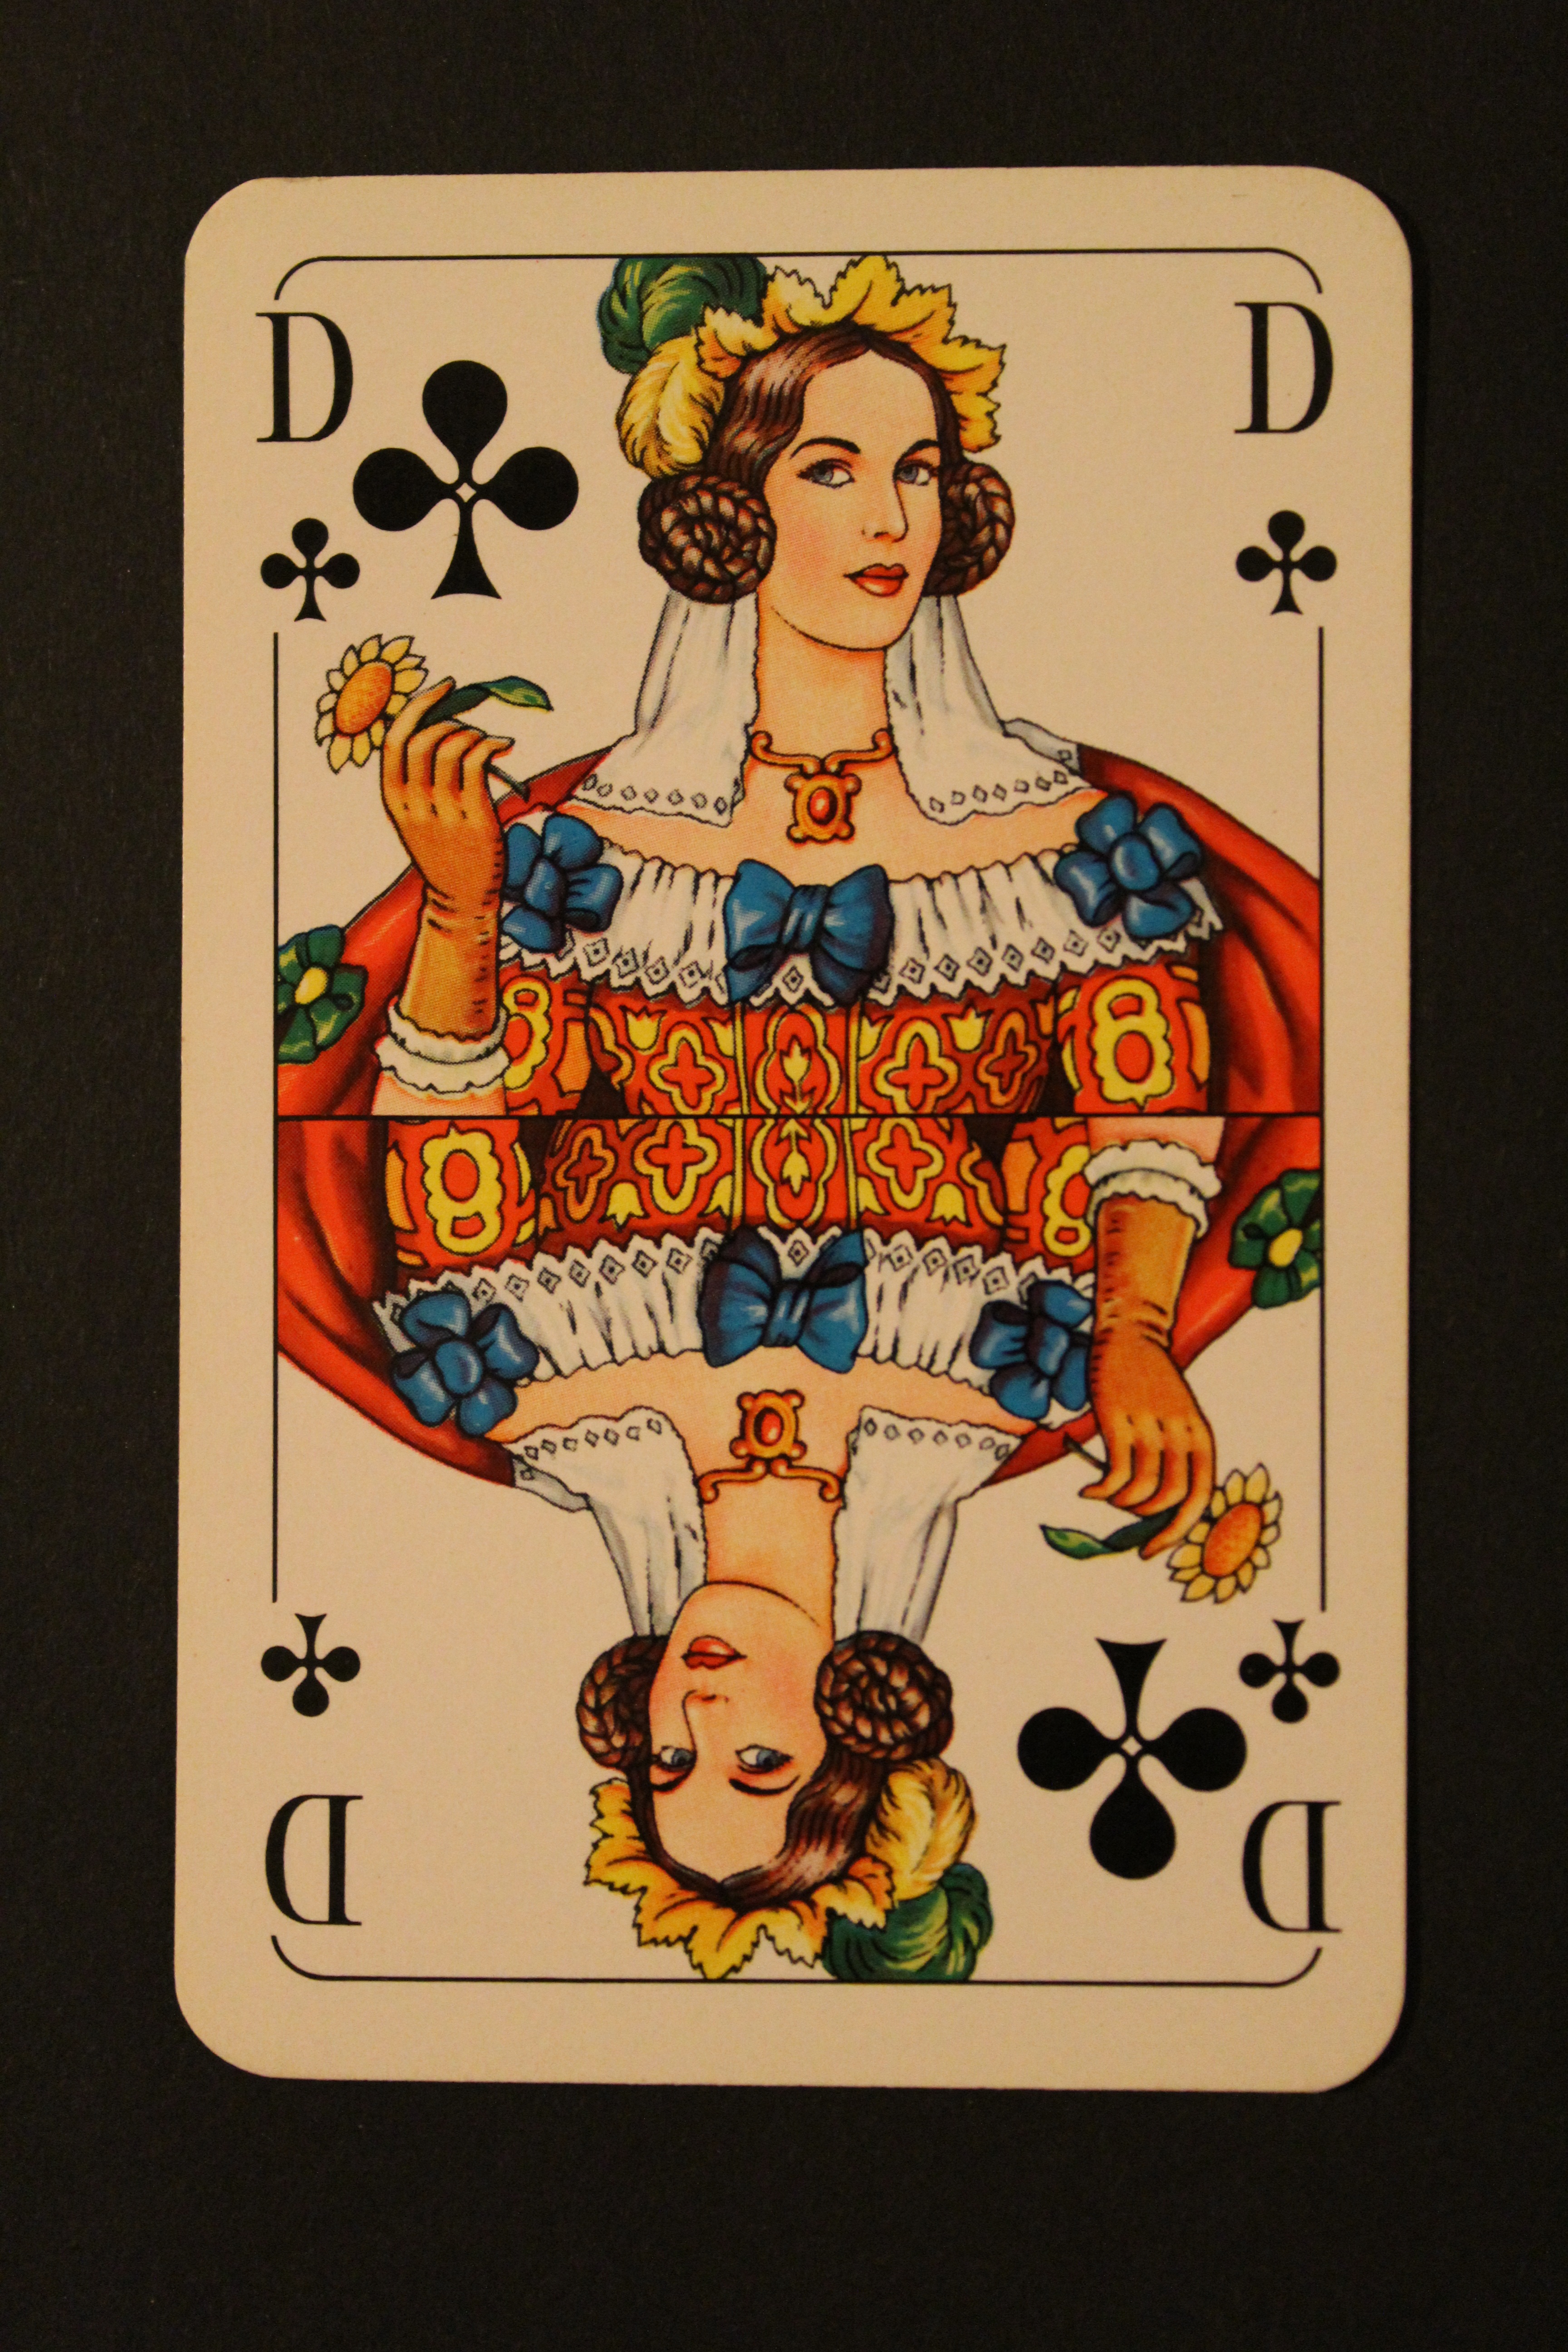
play, cross, lady, cards, art, drawing, illustration, skat, poster, comics, cartoon, card game, playing card